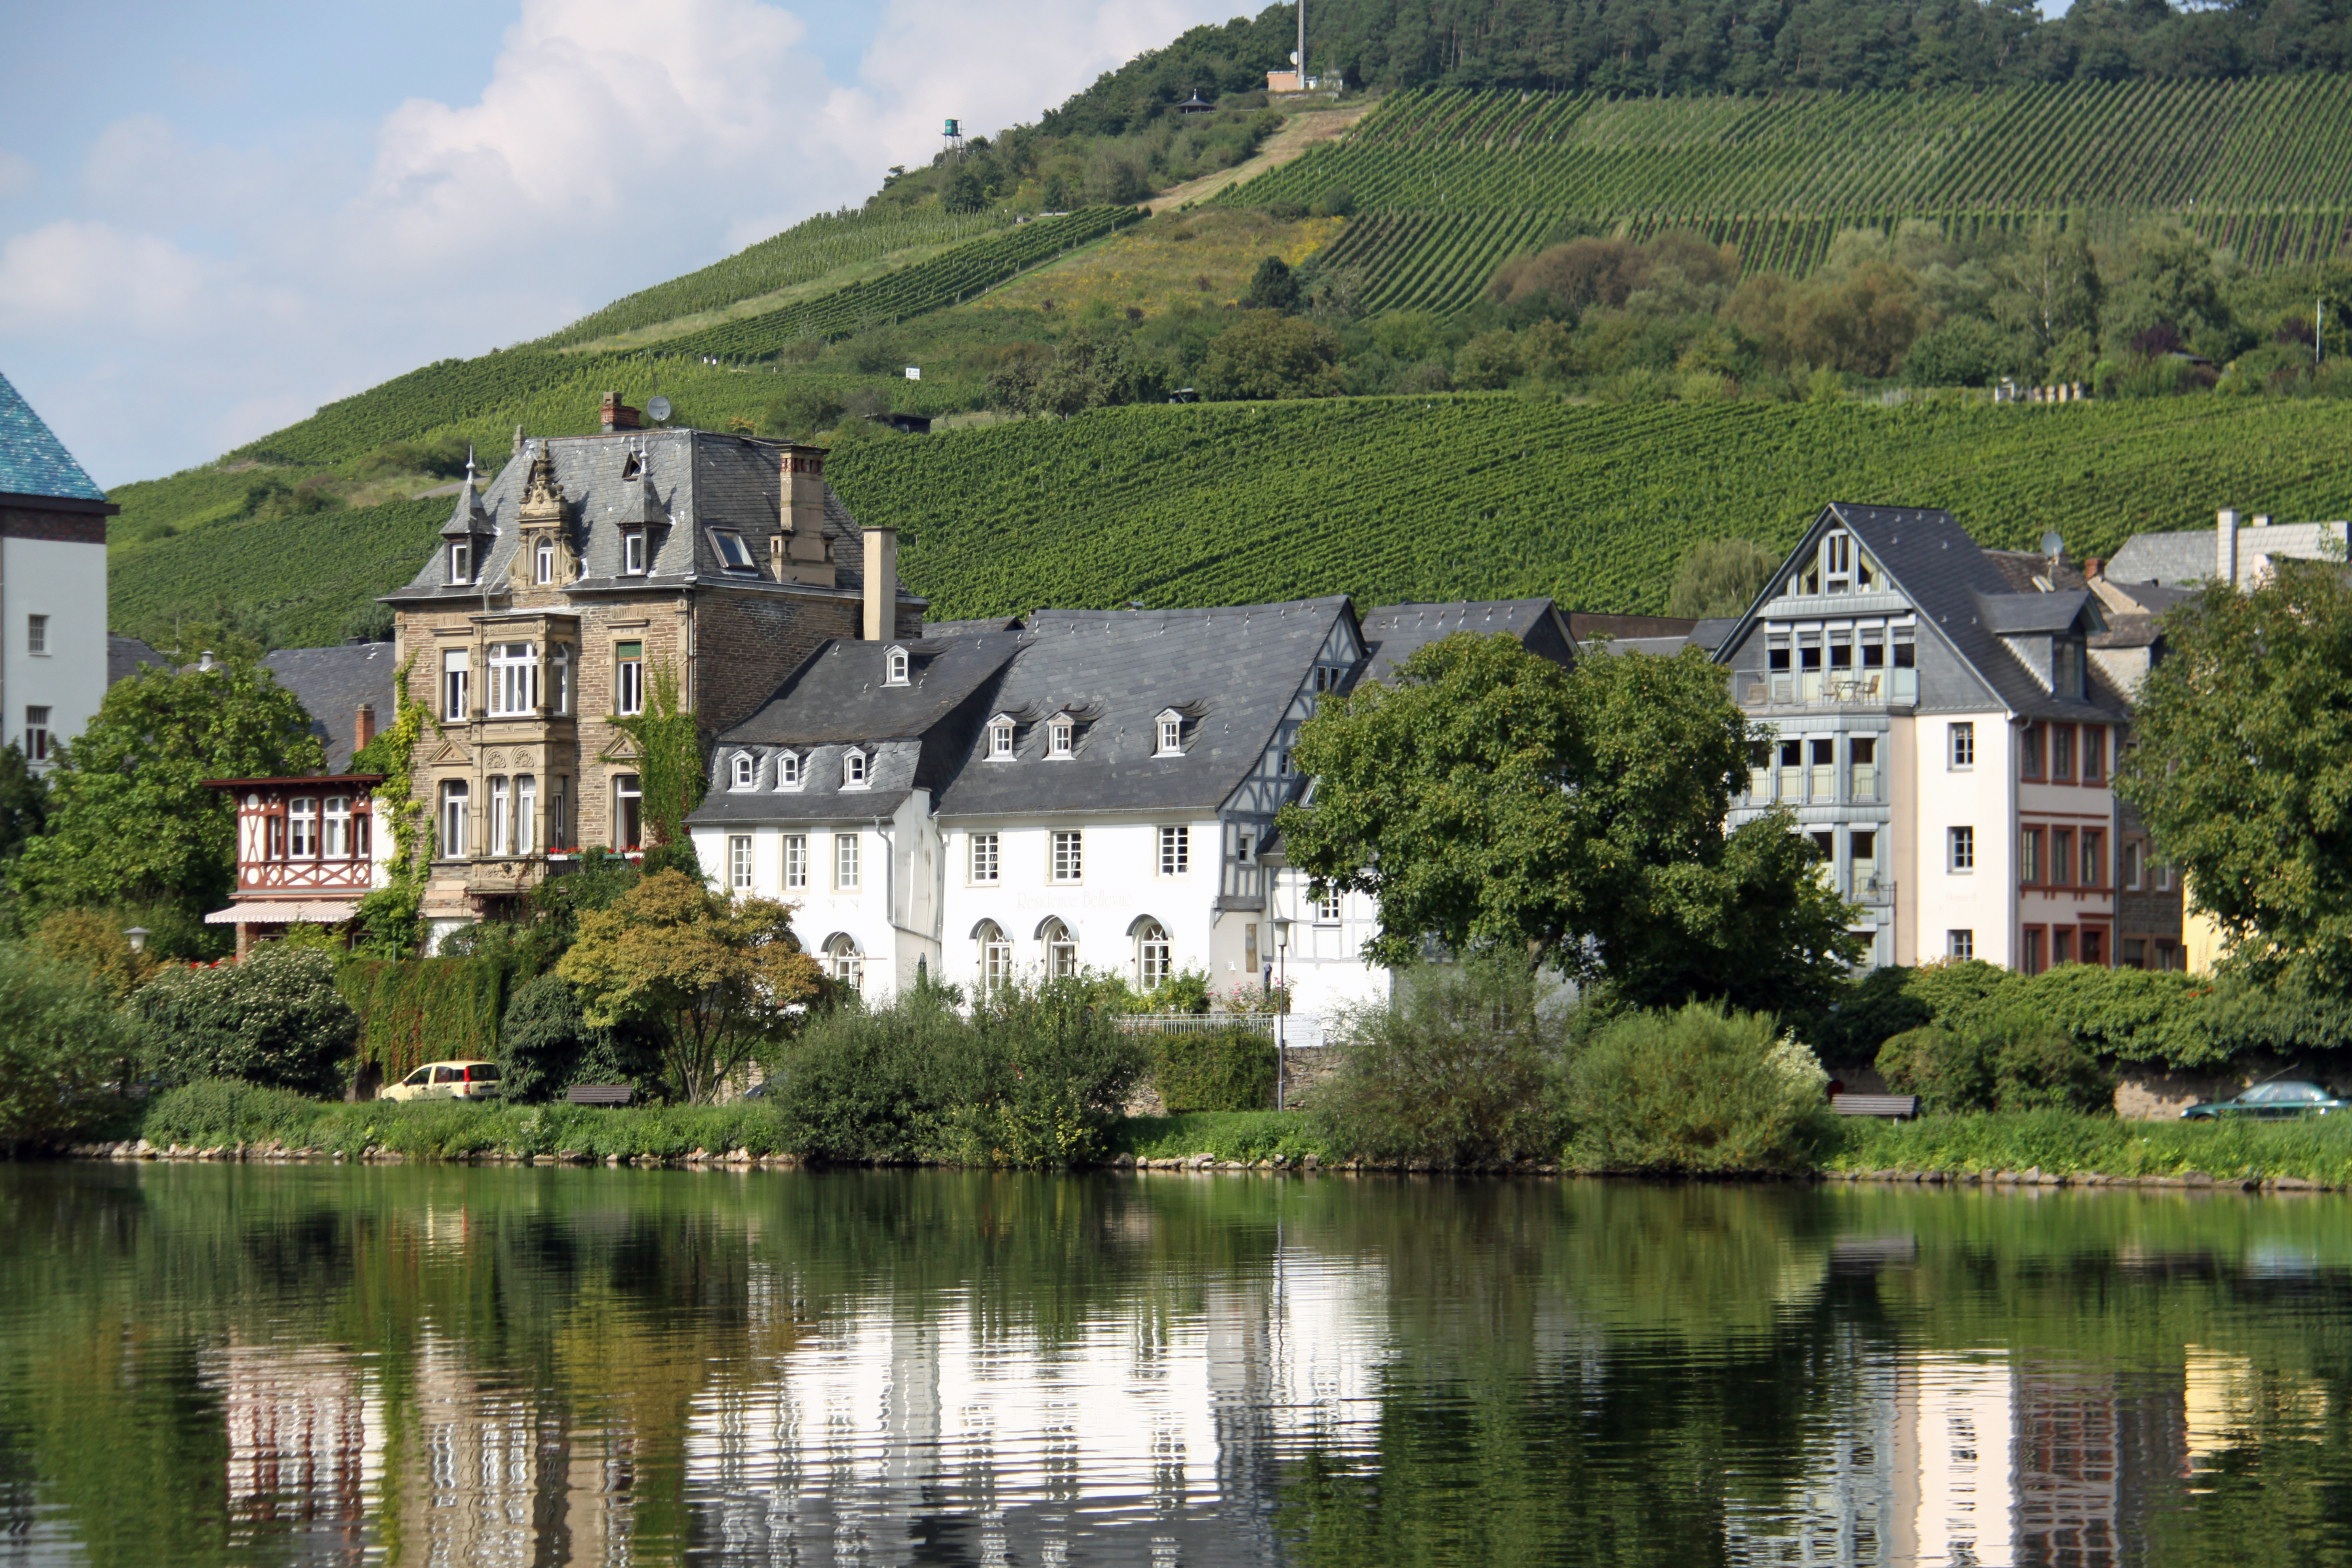
landscape, outdoor, vineyard, countryside, mansion, building, chateau, river, summer, vacation, travel, village, europe, reflection, cottage, peaceful, holiday, castle, property, tourism, waterway, picturesque, monastery, germany, estate, mosel, destination, moat, manor house, rural area, moselle, traben trarbach, traben, trarbach, residential area, water castle